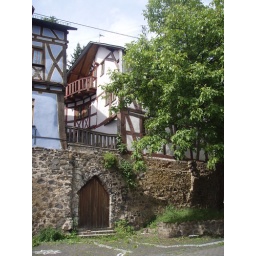
The old town wall has been used to build &amp;quot;new&amp;quot; houses on top or beside it.